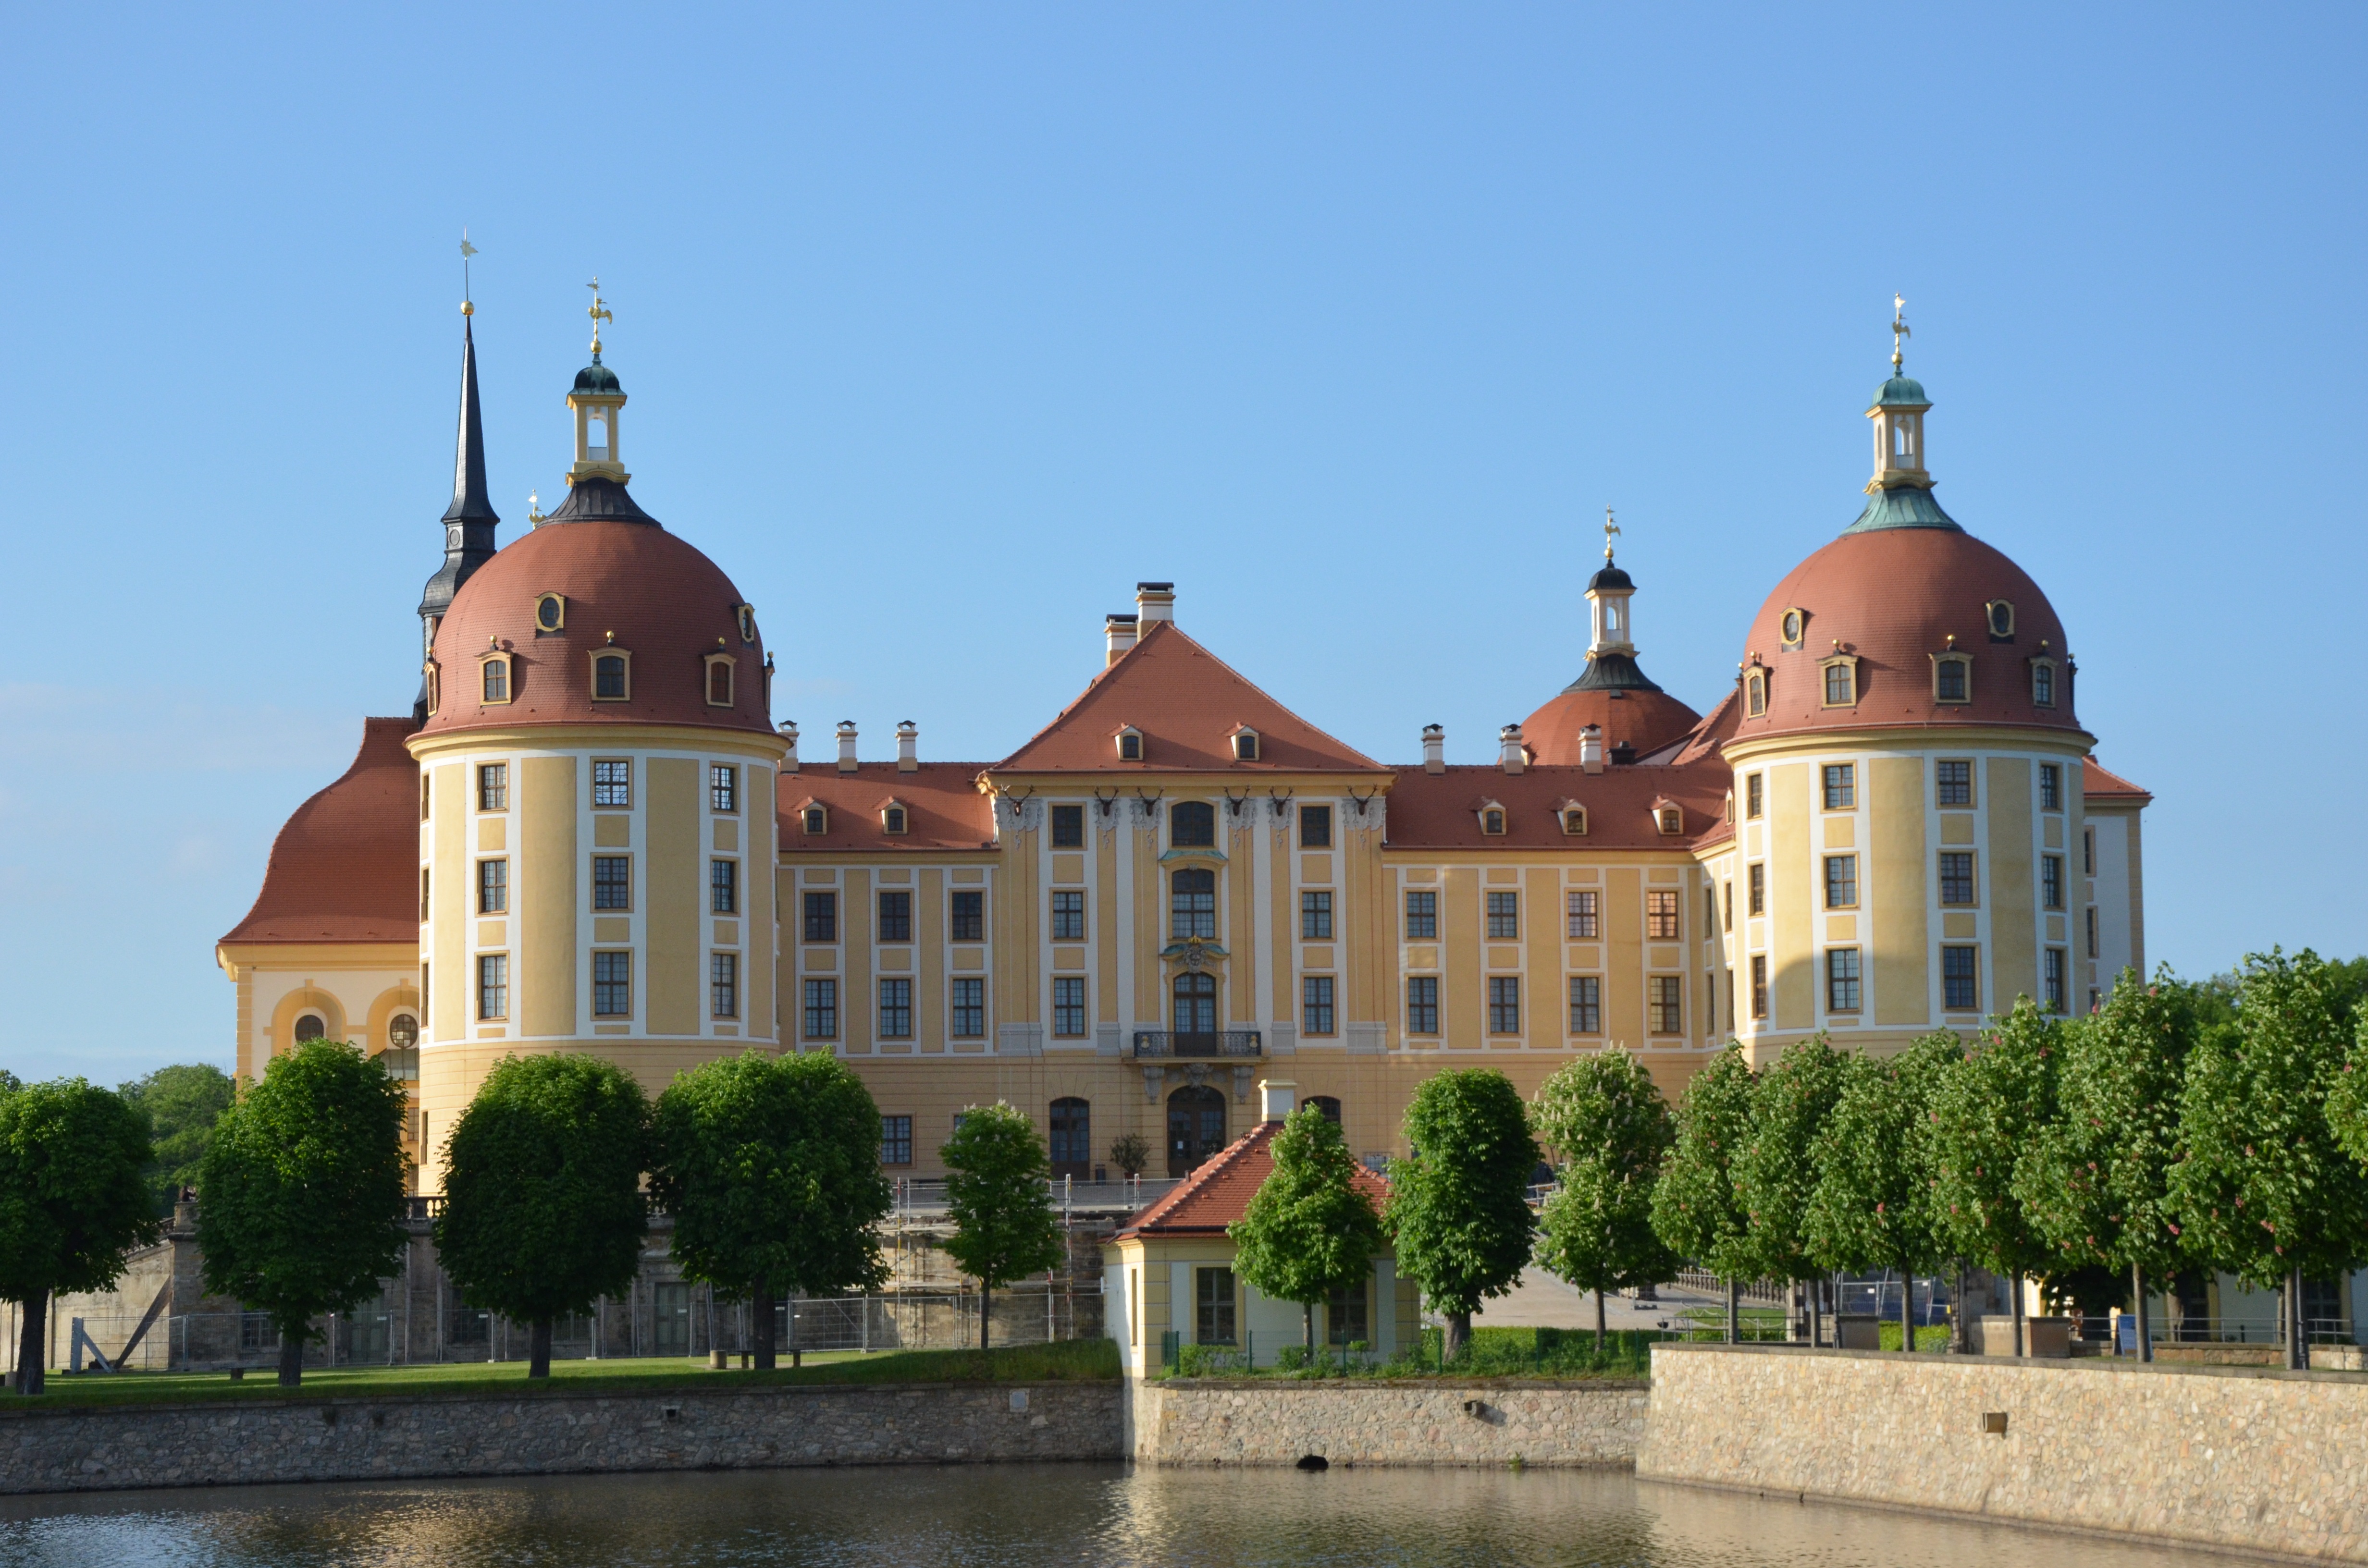
architecture, building, chateau, palace, castle, landmark, tourism, waterway, place of worship, monastery, germany, estate, saxony, fairy tales, castle park, schlossgarten, moritz castle, stately home, historic site, water castle